Childhood obesity in Australia

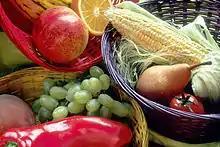
It is important for parents and teachers to encourage children to consume more fruits and vegetables.

In Australia, the "2 Fruit and 5 Veg" campaign is advertised to educate and encourage young children and adults of the necessary nutrients that are needed in a daily diet. For adults who are entirely responsible for the foods that their children consume, it is important that they are aware of the key strategies of a healthy regime. Adults should provide their children with a moderate to low fat diet by limiting the amount of energy dense meals they feed them, reiterate the importance of eating breakfast and encourage children to eat their vegetables. For young adolescents who have a BMI percentile of 80 or above, there are certain weight loss programs available that offer services specified in dietary advice and fitness coaching.